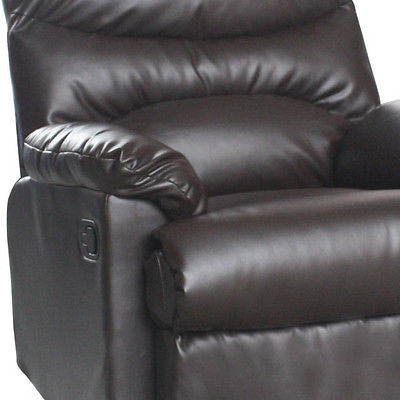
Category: chair